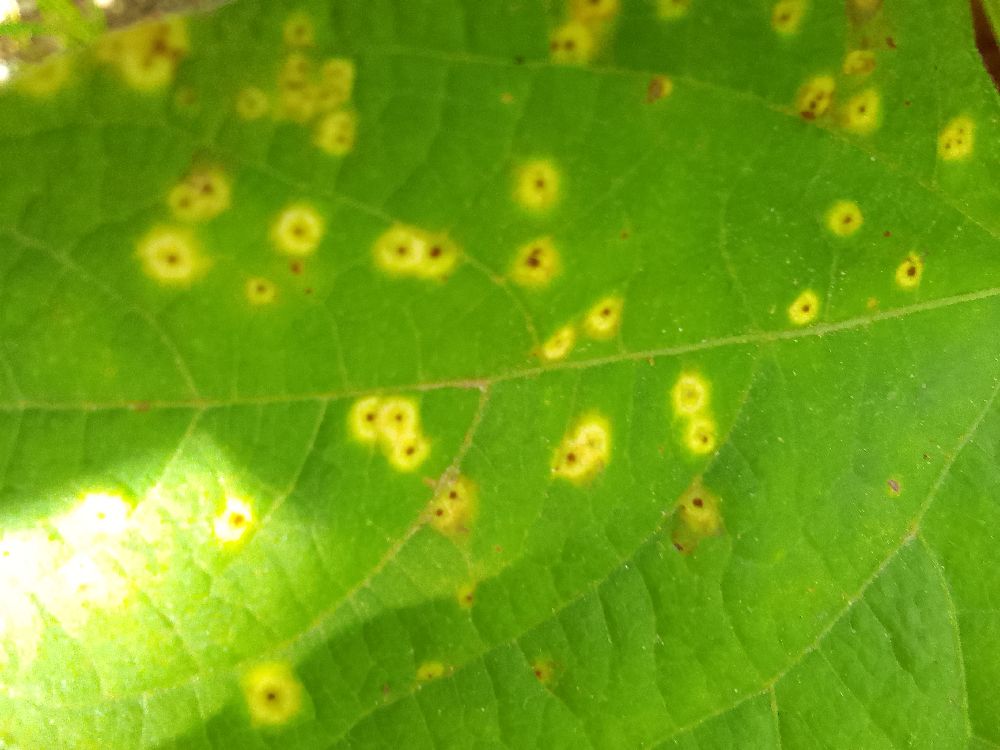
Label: rust